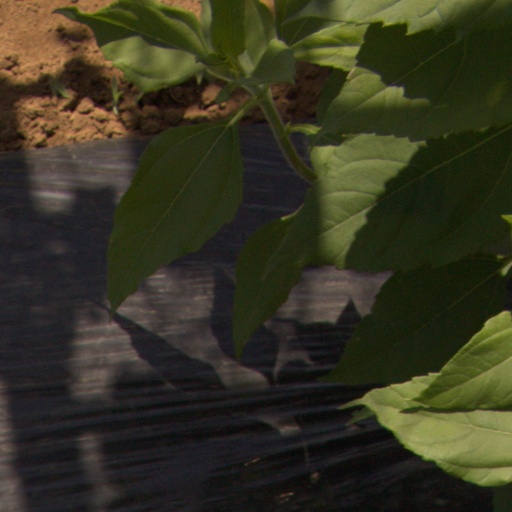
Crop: Jerusalem artichoke